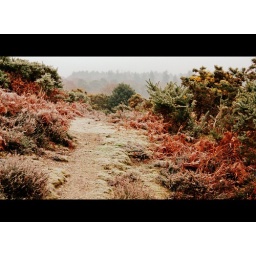
walking in the forest at dawn